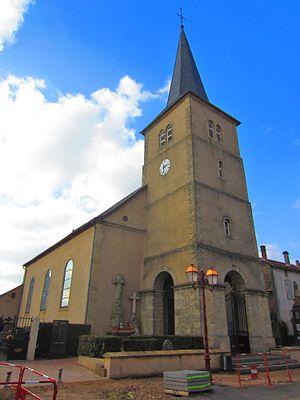
Eglise Roupeldange
Roupeldange est une commune française située dans le département de la Moselle et le bassin de vie de la Moselle-Est, en région Grand Est.